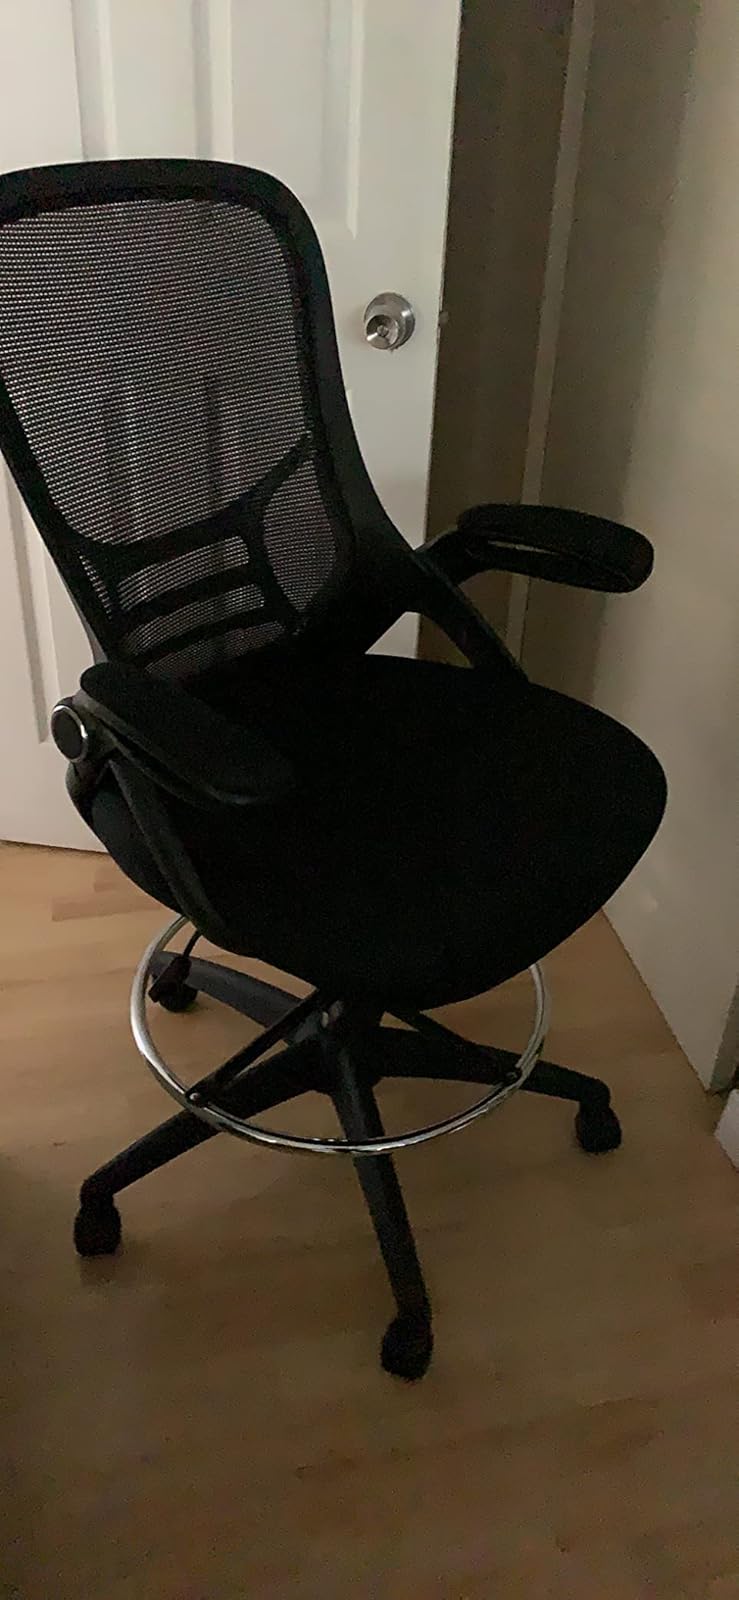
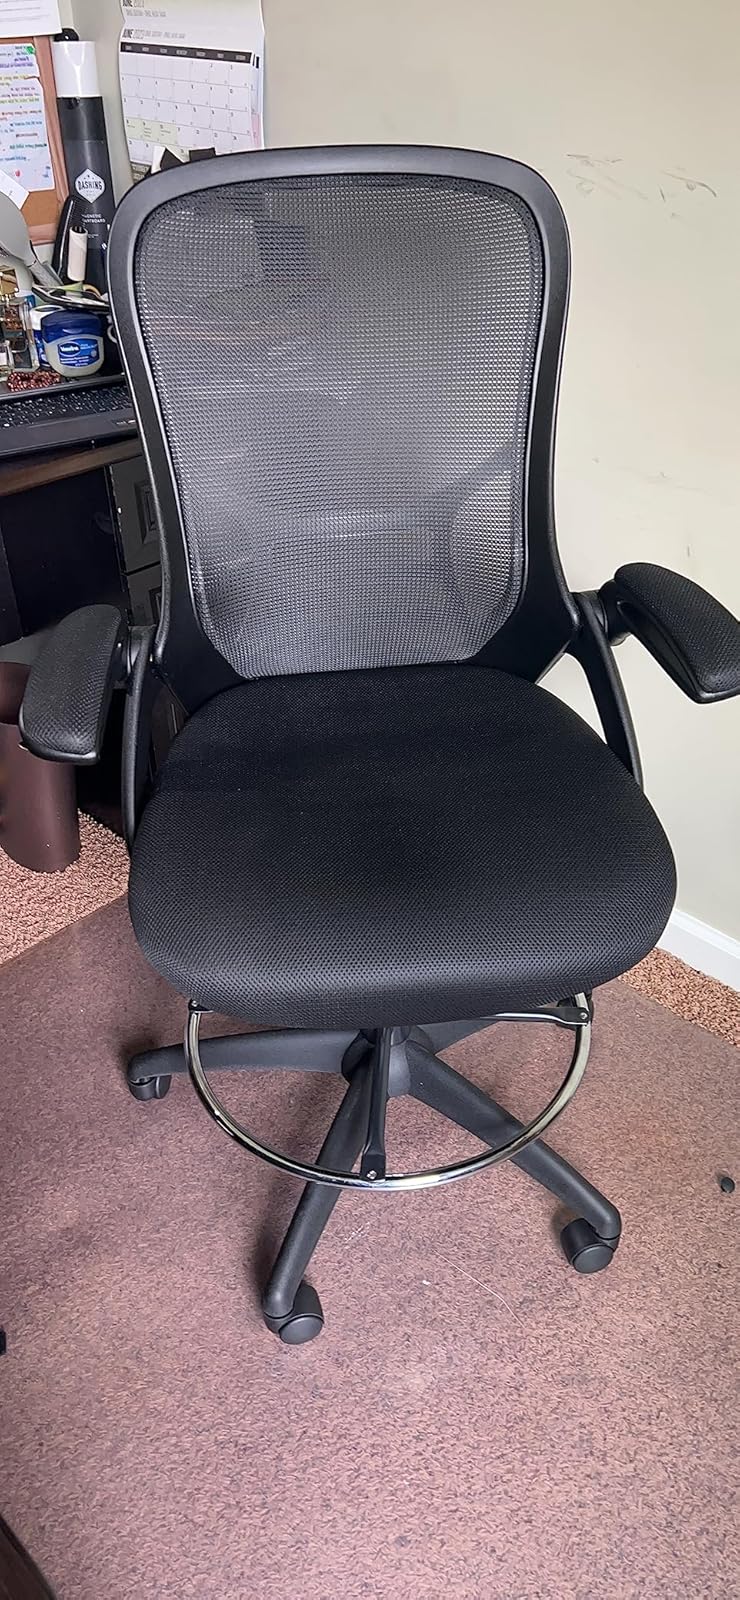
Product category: items_chair
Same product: yes